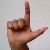
The image shows a hand gesture representing the letter 'L' in Indian Sign Language.